Claude Cohen-Tannoudji

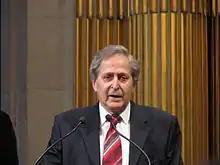
Claude Cohen-Tannoudji in 2010

After his dissertation, he started teaching quantum mechanics at the University of Paris. From 1964-67, he was an associate professor at the university and from 1967-1973 he was a full professor. His lecture notes were the basis of the popular textbook, "Quantum Mechanics", which he wrote with his colleagues and Franck Laloë. He also continued his research work on atom-photon interactions, and his research team developed the model of the "dressed atom".